College of Arms

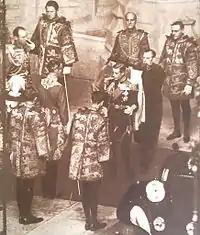
King Edward VIII surrounded by heralds of the College of Arms prior to his only State Opening of Parliament on 3 November 1936

Despite the findings of this inquiry, the issues surrounding the status and position of the college continued. At the beginning of the 20th century these issues were once again brought to the forefront. In 1903 an inquiry was set up at the instructions of Arthur Balfour, soon to be Prime Minister. The committee of inquiry was to consist of eight members; Sir Algernon West was made chairman. They were tasked to investigate "the constitution, duties and administration of the Heralds' College"; the main issues being the anomalous position of the college, who are theoretically officials of the royal household, but actually derive their income from fees paid by private individuals for their services. Some of the members of the committee (a minority) wanted (like Burke thirty-four years earlier) to make officers of the College of Arms into "salaried civil servants of the state". Despite concluding that some form of change was necessary, the inquiry categorically stated that any change "is at the present time and in present circumstances impracticable." In 1905 the generous endowment from the Crown (as instituted by George IV) was stopped by the Liberal Government of the day as part of its campaign against the House of Lords and the class system.